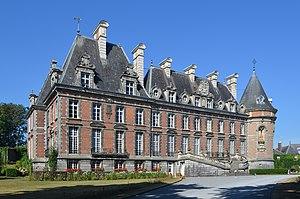
Château de la maison princière de Merode situé à Trélon dans le département du Nord (France).
Trélon est une commune française située dans le département du Nord, en région Hauts-de-France.
Cet article recense une partie des monuments historiques du Nord, en France.
Le château de Trélon est un château situé à Trélon, dans le Nord, en France. Il appartient à la maison de Merode. Le château a été inscrit à l'inventaire des monuments historiques en 1986.